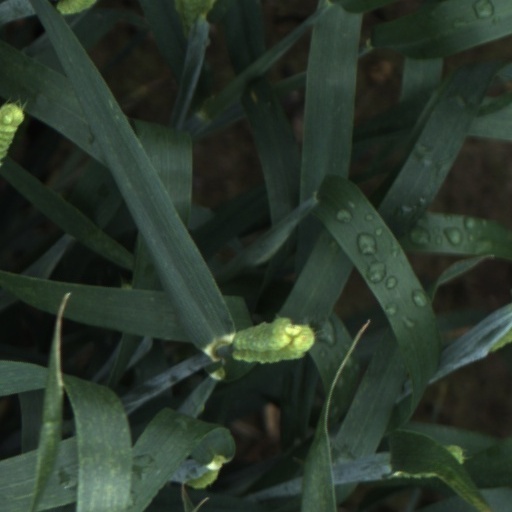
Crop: wheat